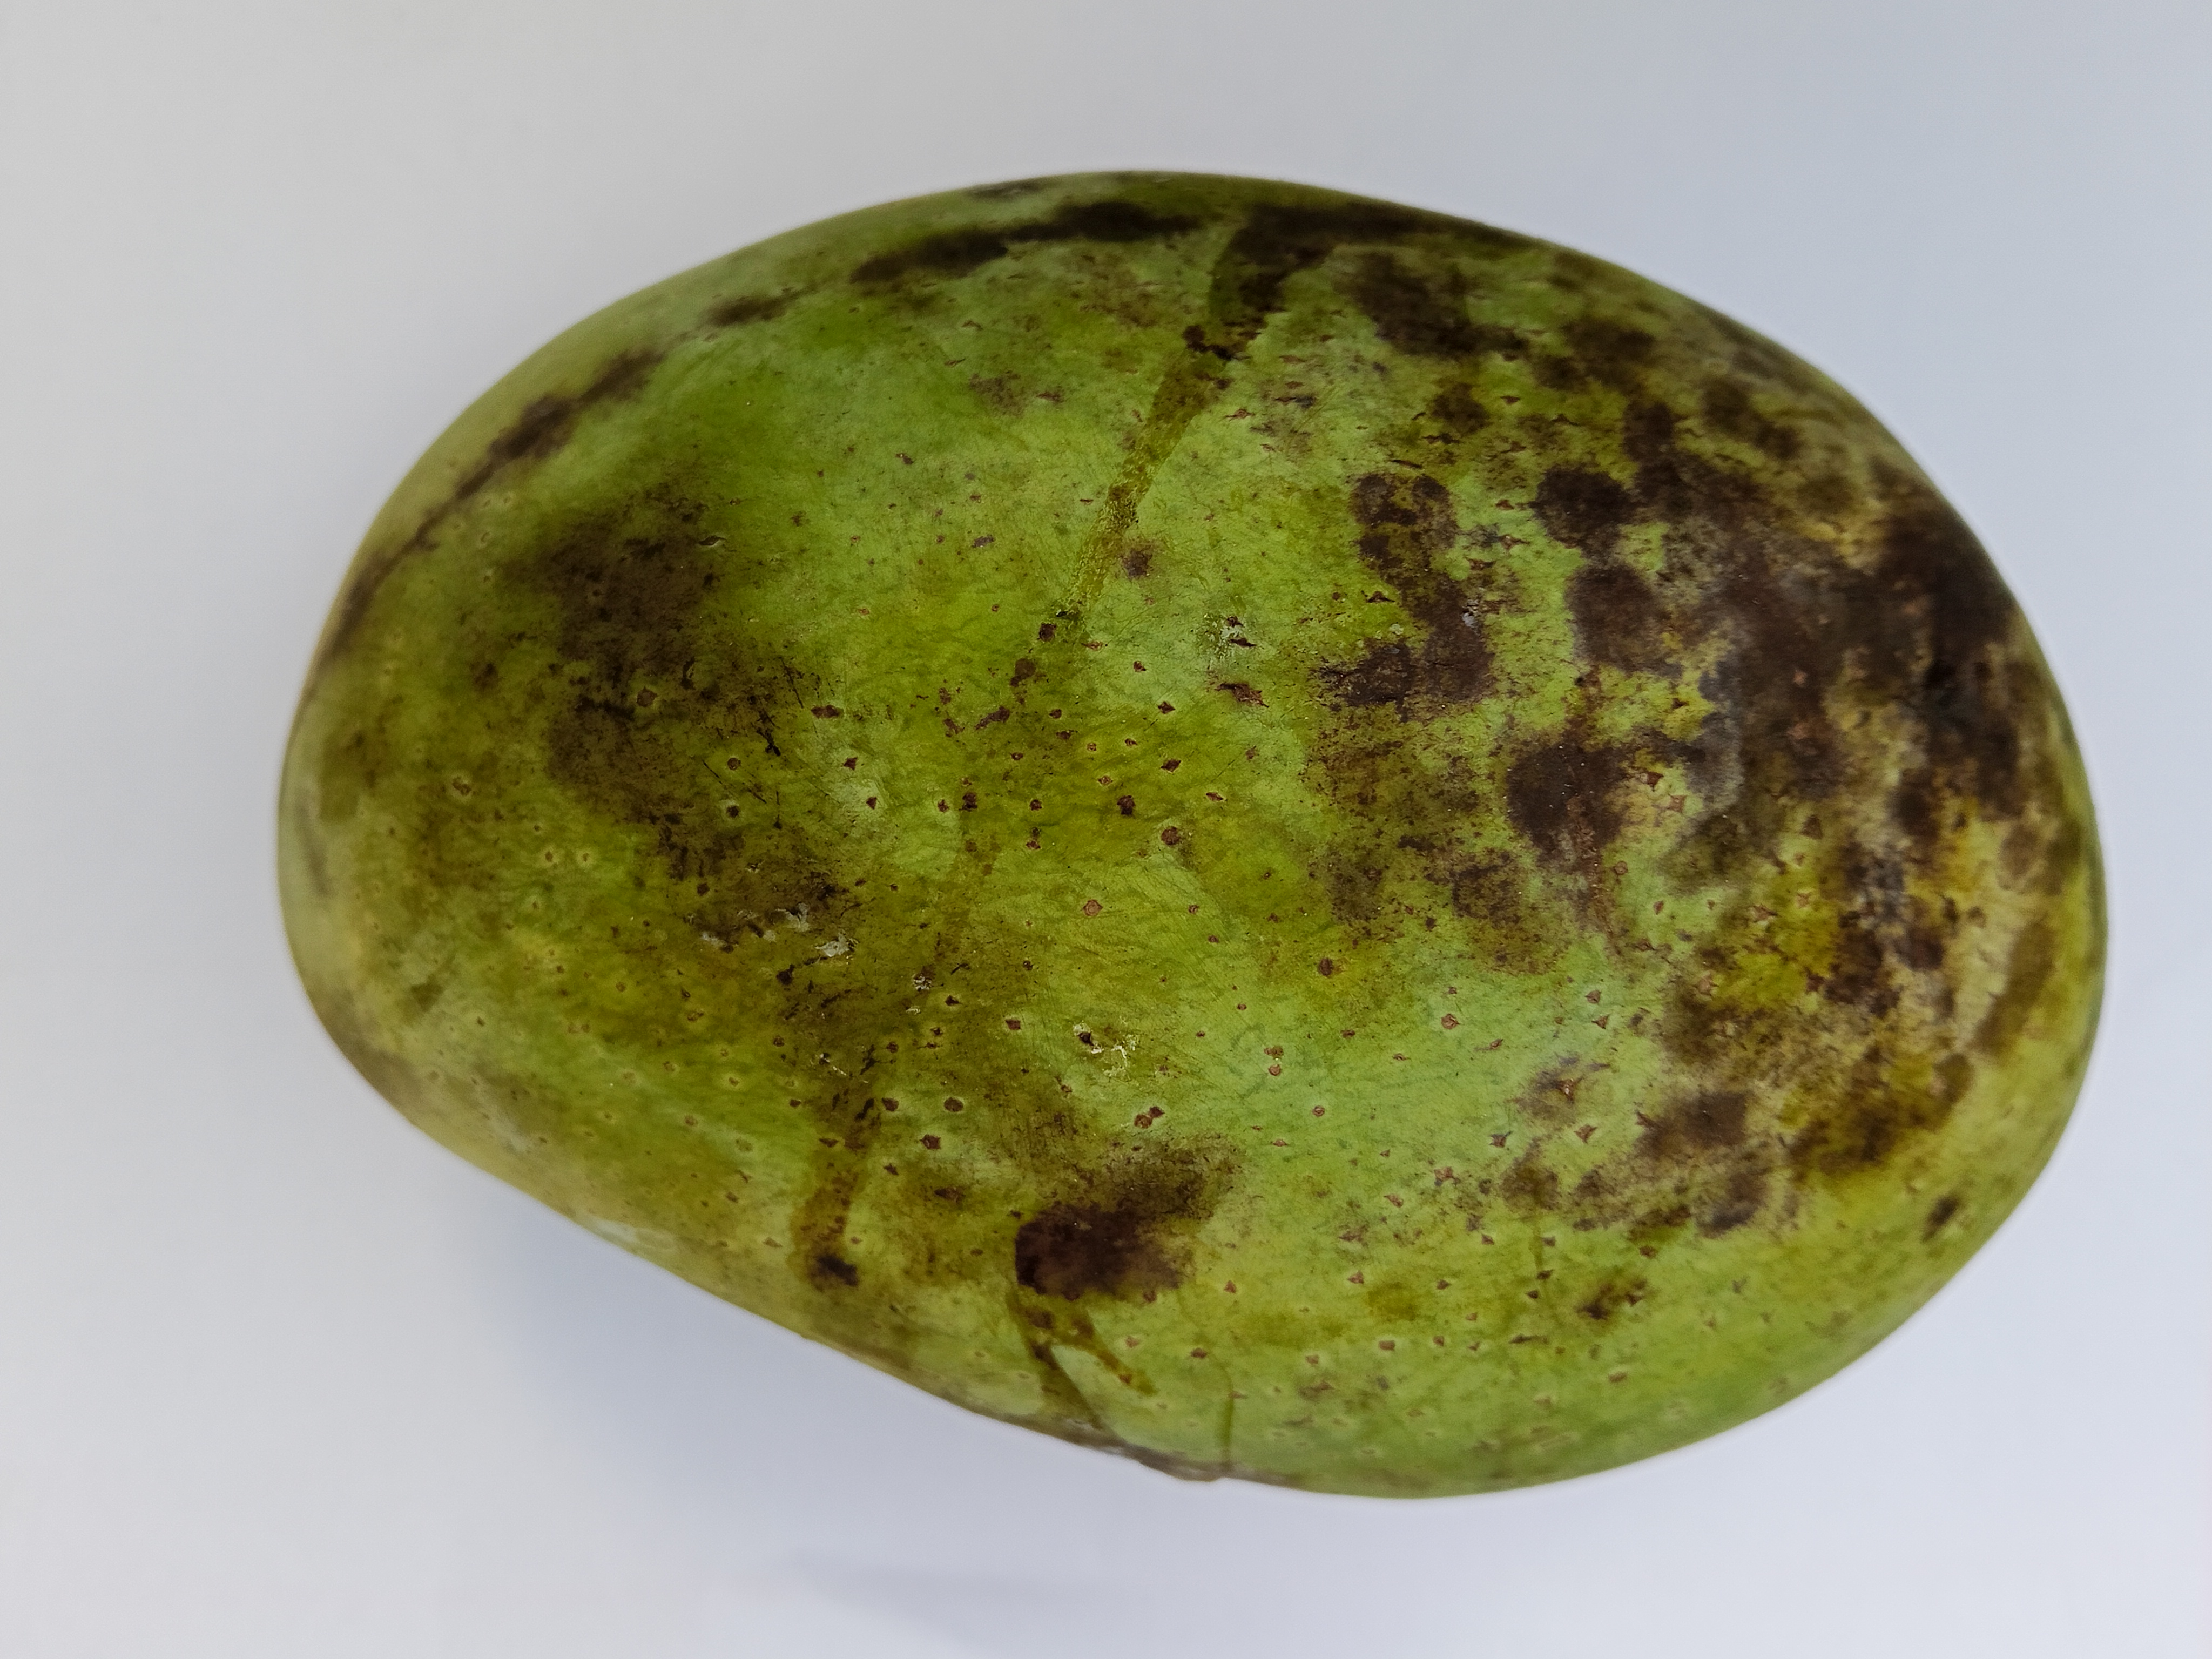
Mango variety: Fazli